Red Moon and Black Mountain

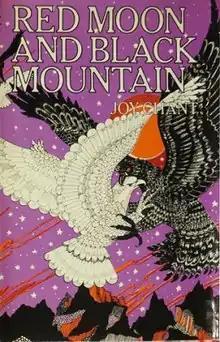
First edition

Red Moon and Black Mountain: the End of the House of Kendreth is a fantasy novel by Joy Chant, the first of three set in her world of Vandarei. It was first published in the UK in hardback by George Allen & Unwin, London, in 1970. The first paperback edition was issued by Ballantine Books as the thirty-eighth volume of the Ballantine Adult Fantasy series in March, 1971. The Ballantine edition, which was also the first American edition, includes an introduction by Lin Carter and a cover illustrations by Bob Pepper. US hardback editions followed from the Science Fiction Book Club and Dutton (1976). The book was reprinted frequently by various publishers in both countries through 1983, but has since gone out of print. It has also been translated into German and Swedish.